Sheletta Brundidge

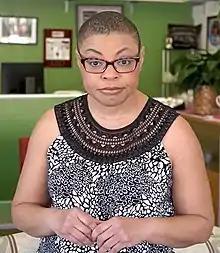
Brundidge in a 2022 video promoting the COVID vaccine for Ramsey County, Minnesota

Sheletta Brundidge is an American children's author, an Emmy Award winning comedian, and a local activist. Brundidge has focused on autism in her books, and is an advocate for autistic people and children. She is the author of "Brandon Spots His Sign", which was inspired by her autistic son Brandon drawing inspiration from Let's Go Brandon signs around his neighborhood.